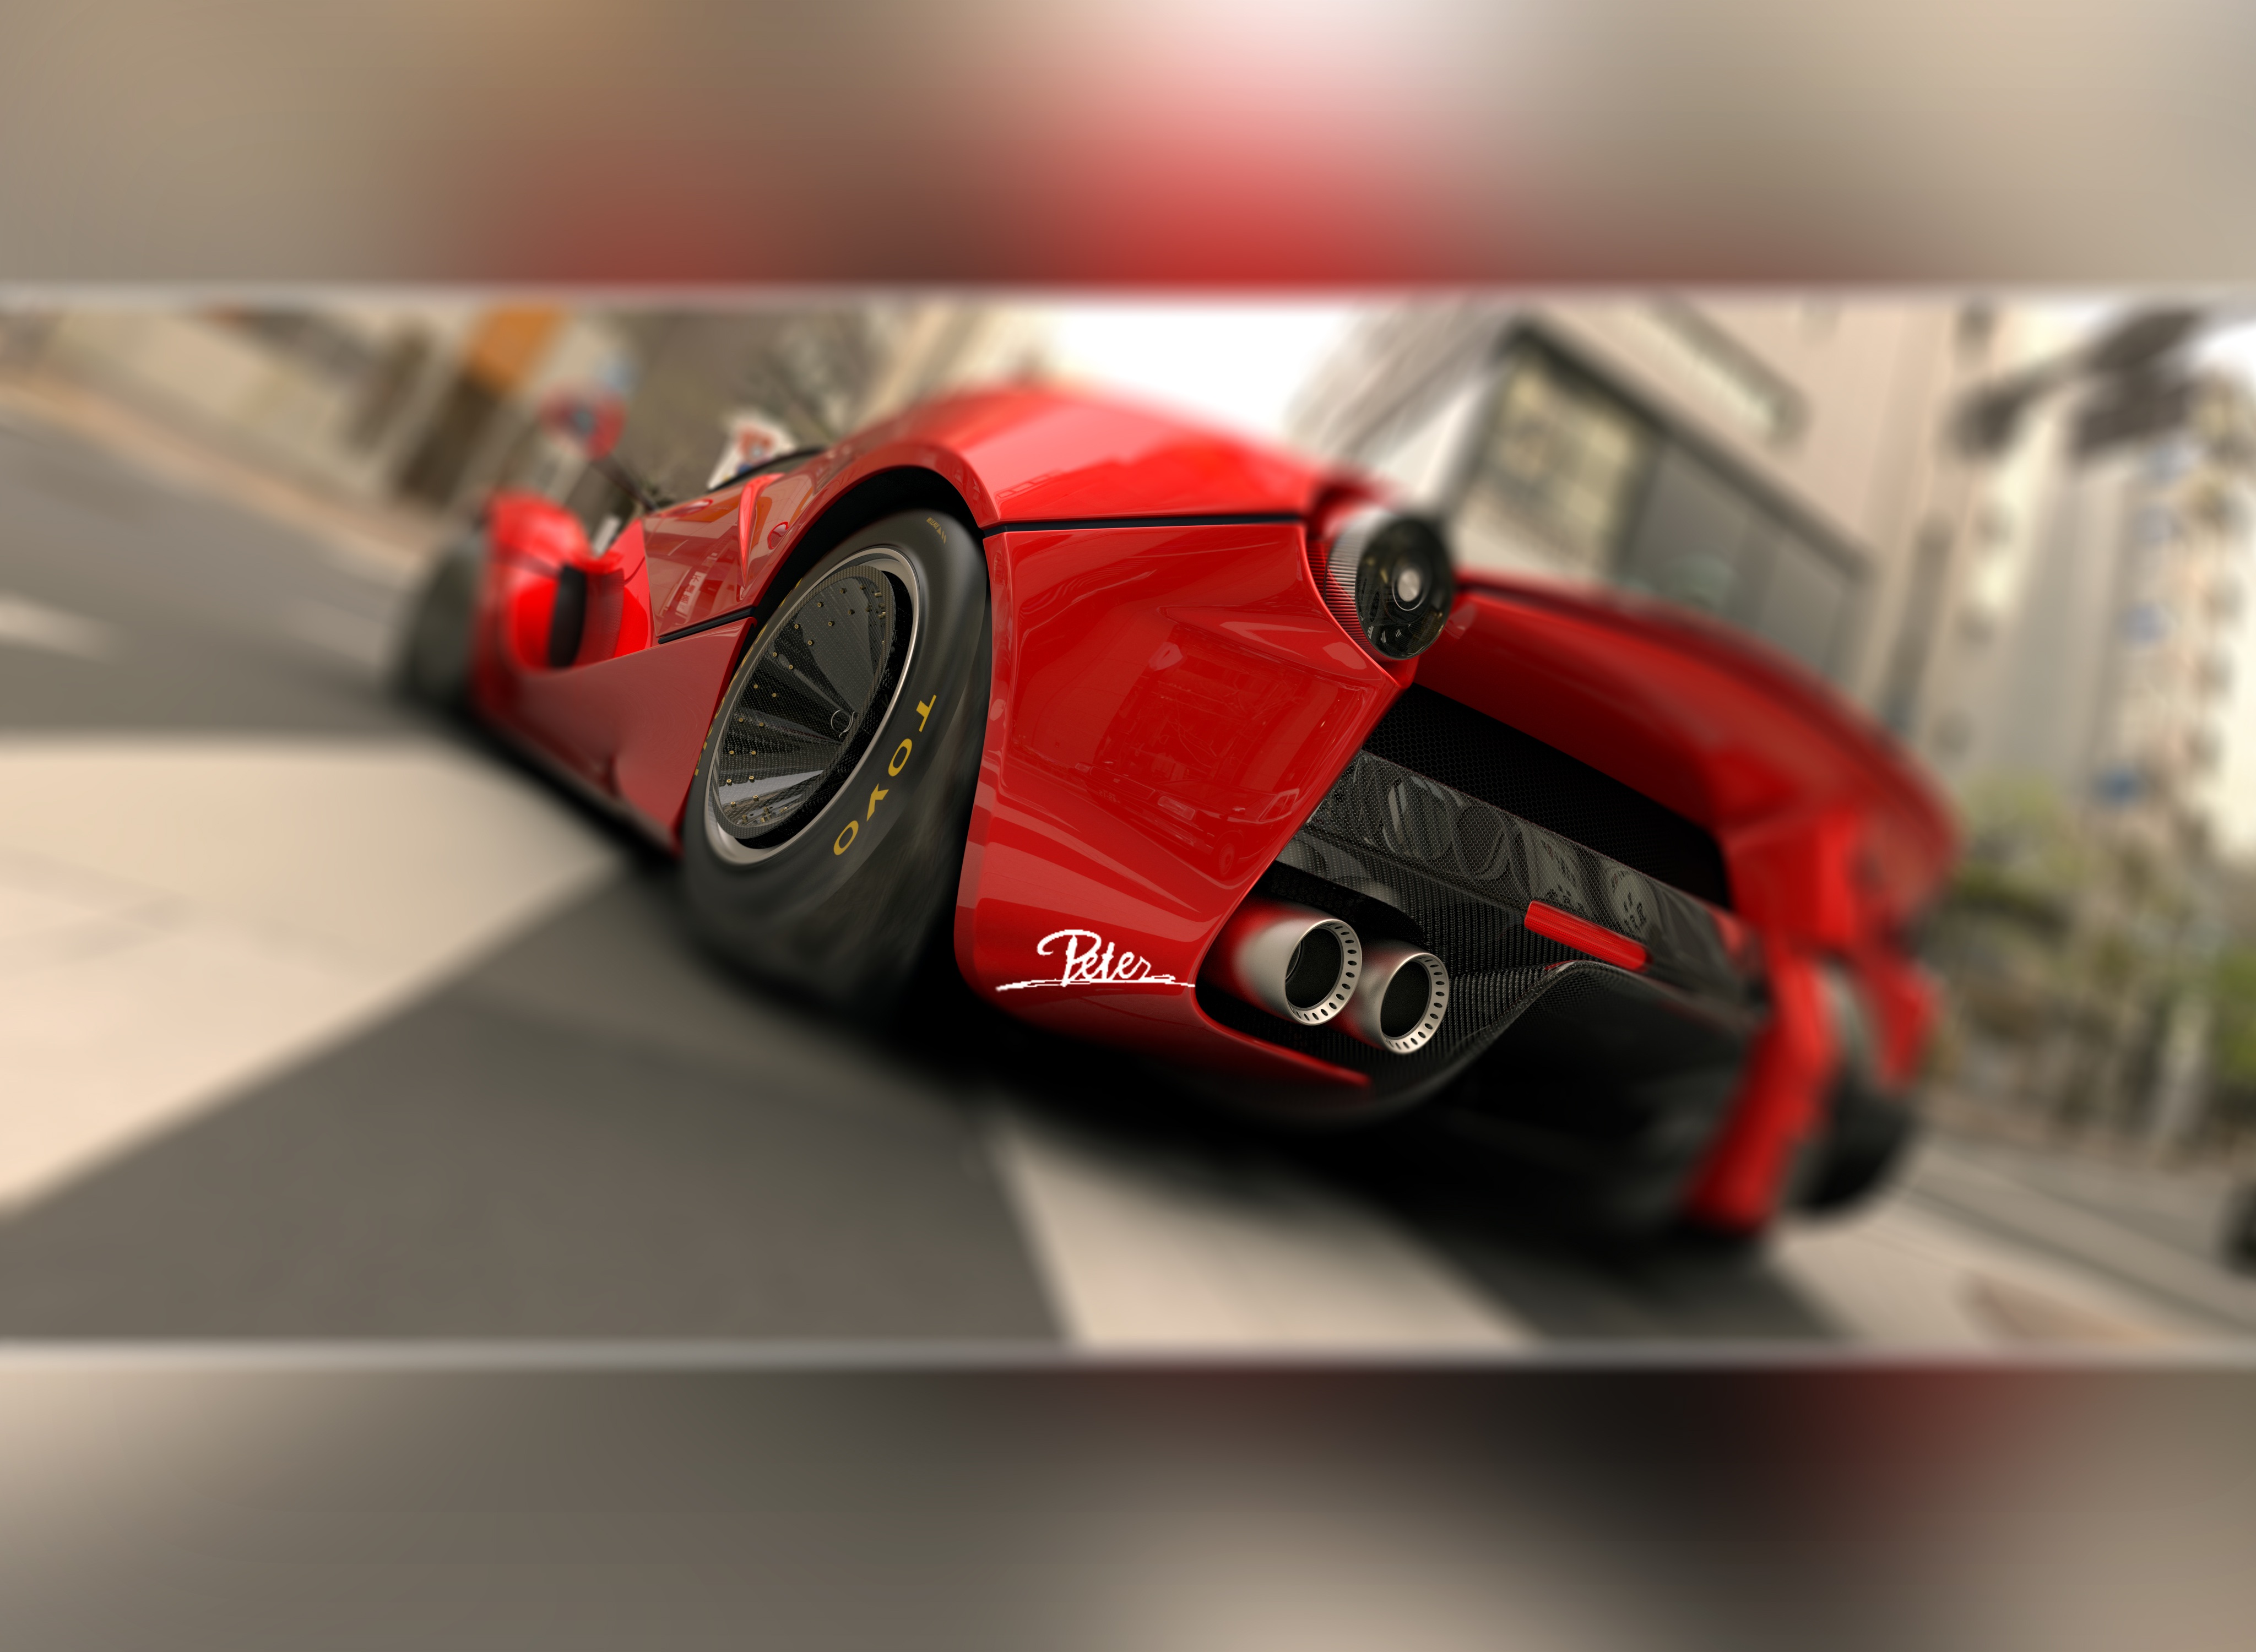
car, red, vehicle, automotive, sports car, race car, supercar, cool, model car, land vehicle, automobile make, automotive design, luxury vehicle, ferrari 458, open wheel car, ferrari spa